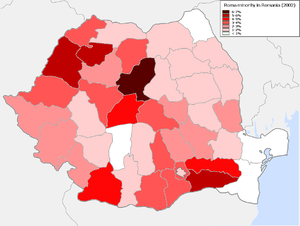
Les Roms [ròm], aussi dénommés Tsiganes sont un groupe ethnique initialement originaire de l'Inde, présent en Roumanie comme dans d'autres pays d'Europe. Selon le recensement officiel roumain de 2011, on comptait 619 007 personnes, soit 3,25 % de la population du pays. Ces chiffres sont cependant considérés par les démographes et les sociologues comme sous-évalués pour deux raisons : la difficulté des enquêteurs du recensement à recueillir des informations fiables de la part des communautés tsiganes, et le souhait de nombre de ces derniers de ne pas se déclarer eux-mêmes « Rom » officiellement. Une autre source estime le nombre de Roms à 2 millions. Ils font partie, tout comme la communauté Magyare, des minorités ethniques de Roumanie reconnues comme telles par la Constitution. Les Roms ont migré au Moyen Âge de l'Inde vers l'Europe et leurs langues, proches du sindhi et du pendjabi, proviennent du sanskrit, tandis que les Roumains sont des aborigènes des Balkans et leur langue romane, le roumain, est un héritage de la romanisation des Thraces/Daces.